Kalanchoe 'Tarantula'

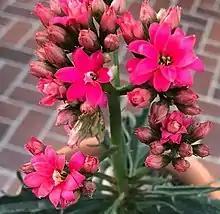
Cluster of flowers

30cm in height and width, the plant features irregular, spidery leaves (hence its name), and produces long-lasting, vibrant pink flowers in spring and autumn.